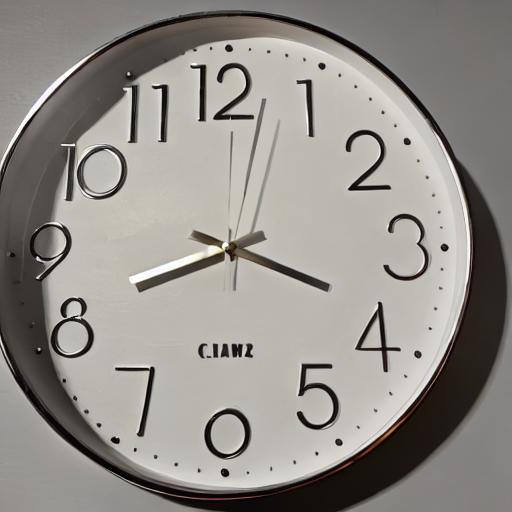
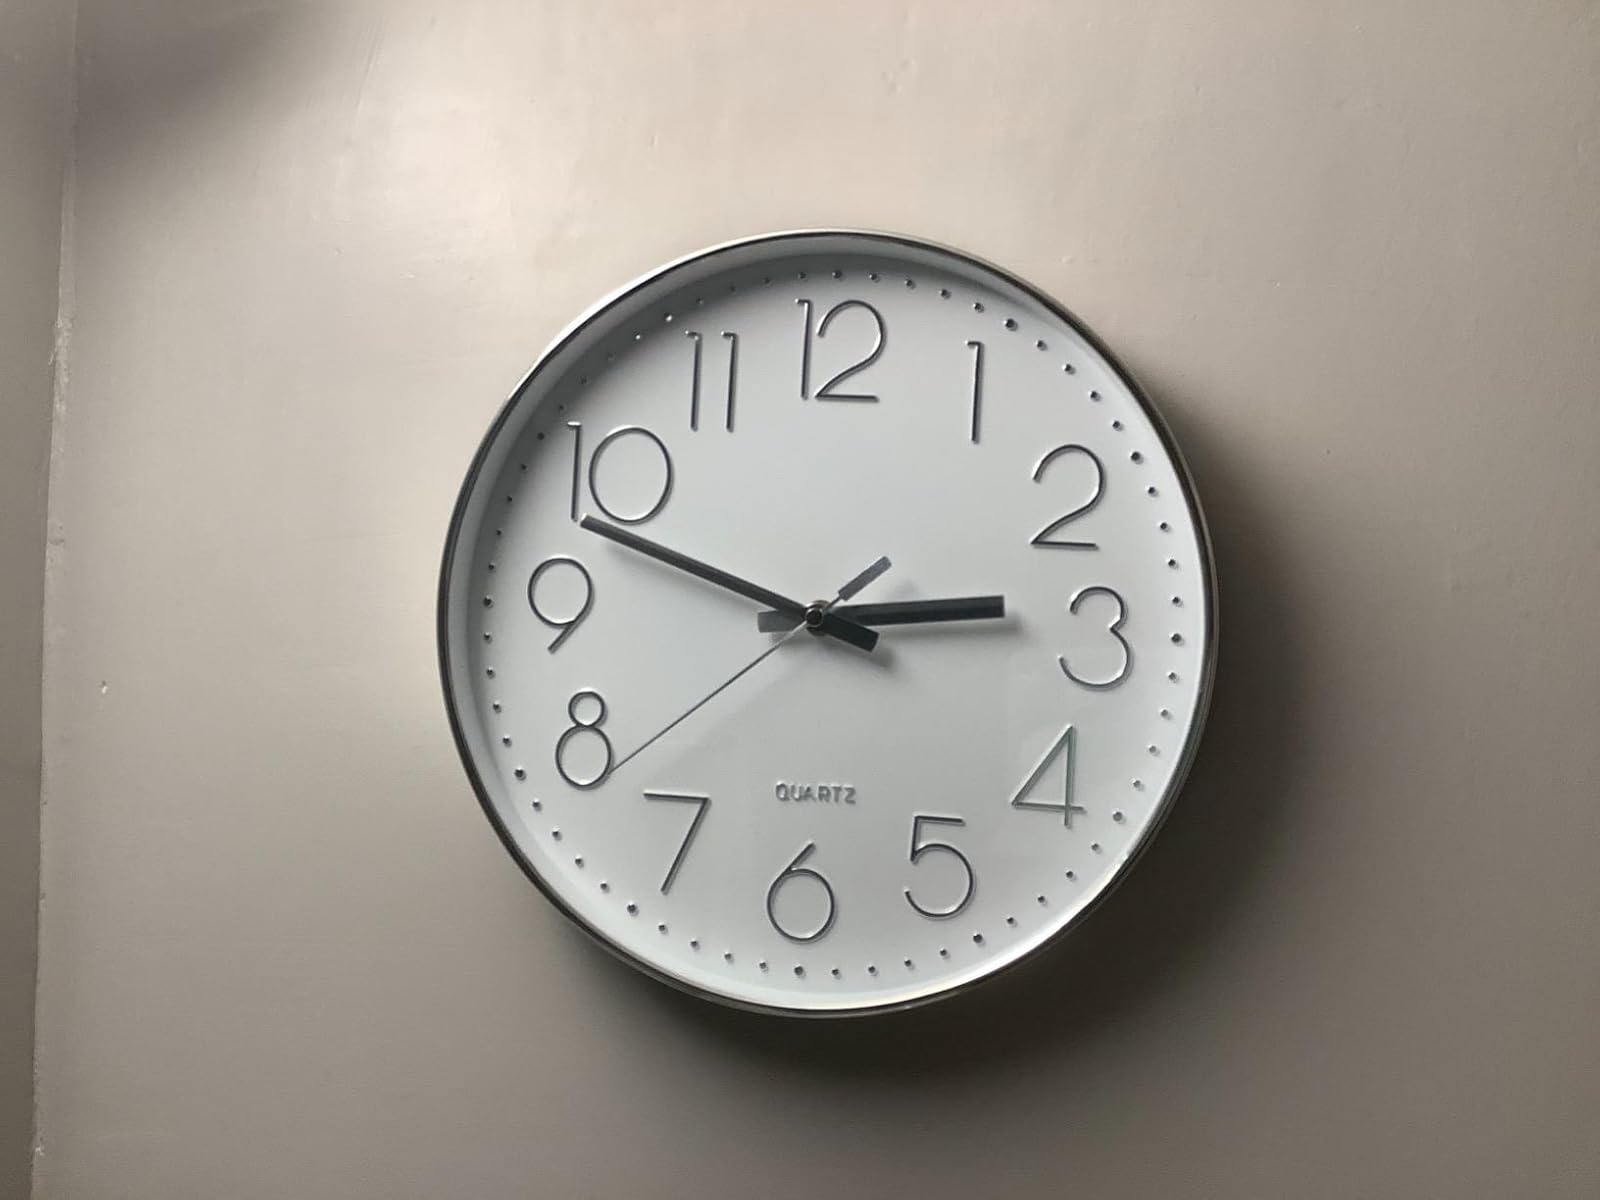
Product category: clock
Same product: no